Burak Gürpınar

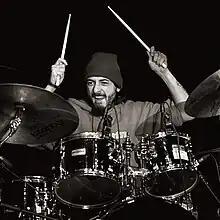

Burak Gürpınar (born March 23, 1975) is a Turkish drummer primarily known for his work with the influential Turkish rock band Kurban.